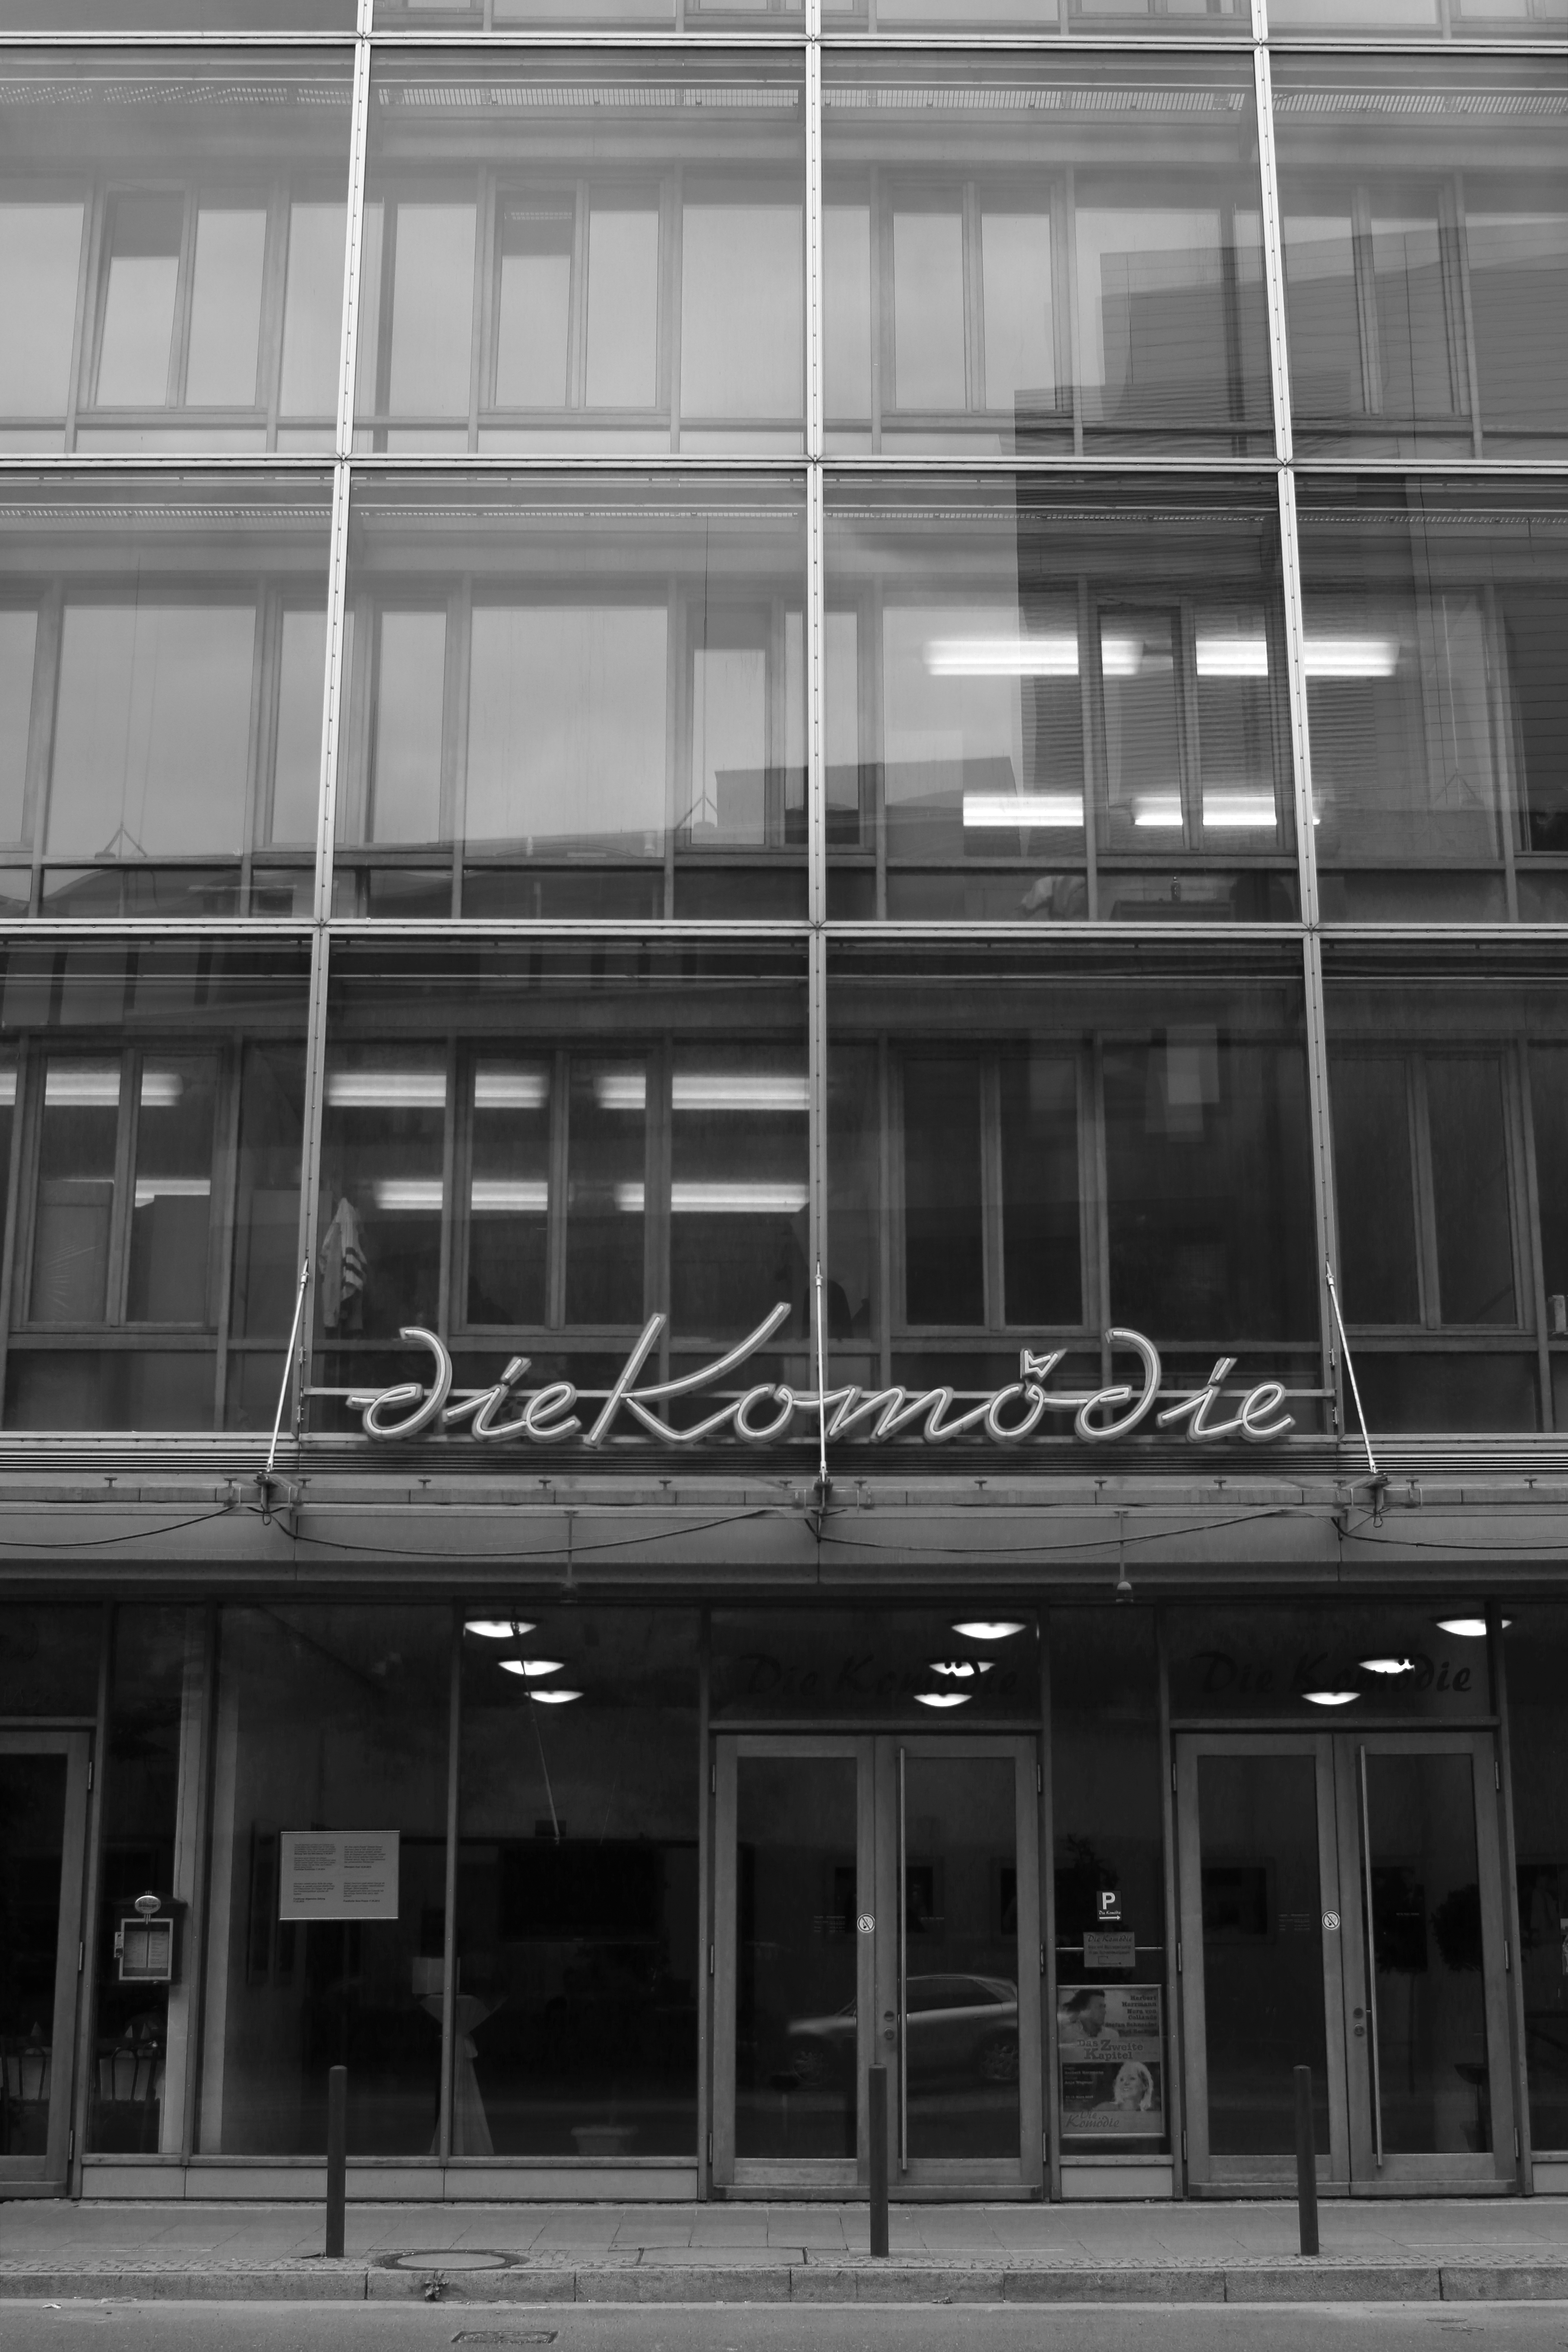
black and white, architecture, structure, window, building, city, downtown, line, facade, black, monochrome, interior design, bw, blackandwhite, blackwhite, germany, alemania, allemagne, sw, schwarzweiss, schwarzweis, die, shape, frankfurtmain, frankfurtammain, frankfurtam, frankfurtamain, germania, frankfurt, schwarzweissfotografie, schwarzweisfotografie, cabaret, kabarett, kleinkunst, komdie, kleinkunstbhne, kleinkunstbuehne, urban area, monochrome photography